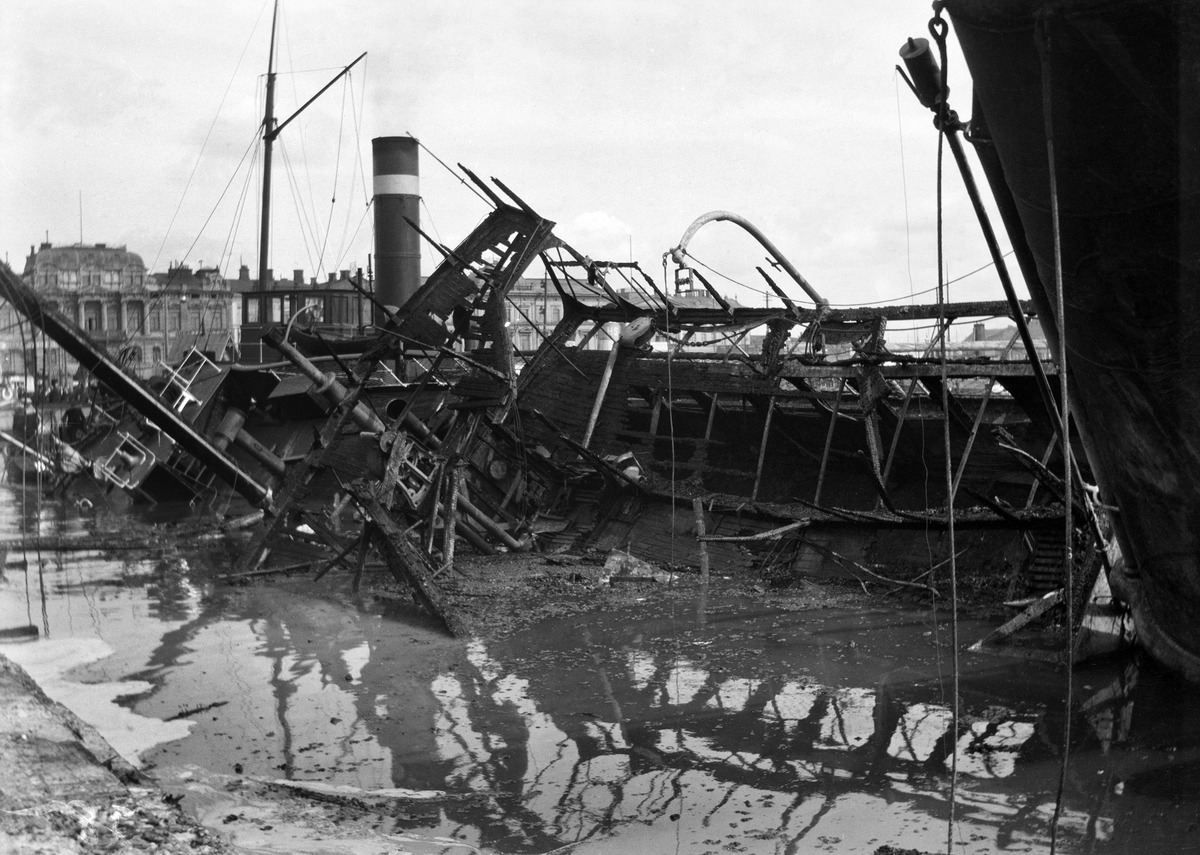
Eteläsatamassa tulipalossa vahingoittunut ss Bore II
sisällön kuvaus: Eteläsatamassa tulipalossa vahingoittunut ss Bore II.  Lyypekinlaituri. mustavalkoinen
Kuvaaja: Timiriasew, Ivan, valokuvaaja
Ajankohta: kuvausaika 191505
Paikka: Suomi, Uusimaa, Helsinki, Kaartinkaupunki Helsinki, Eteläsatama Lyypekinlaituri
Aiheet: Ångfartygs AB Bore - Höyrylaiva Oy Bore, liikennealueet satamat, onnettomuudet, tulipalot, laivat höyrylaivat